Saint Vincent Ferrer Parish Church (Bayambang)

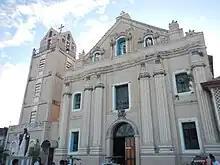
Church façade in 2012

The Archdiocesan Shrine and Parish of Saint Vincent Ferrer, commonly known as Bayambang Church, is a Roman Catholic church located in the municipality of Bayambang in Pangasinan, Philippines. It is under the jurisdiction of the Archdiocese of Lingayen-Dagupan. The parish church celebrated its quadricentennial year in April 2019, coinciding with the completion of the St. Vincent Ferrer Statue. On April 5, 2025, it was elevated to an archdiocesan shrine.